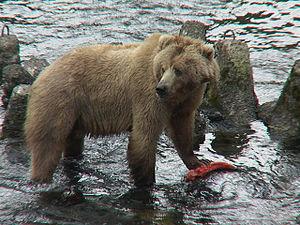
L'ours kodiak est une sous-espèce de l'ours brun habitant les îles de l'archipel Kodiak en Alaska.
Les Carnivores sont un ordre de mammifères placentaires du super-ordre des Laurasiathériens. Ils se distinguent par une mâchoire et une denture qui leur permet de chasser et de manger d'autres animaux. Une des synapomorphies qui caractérisent les Carnivores est la présence d'une carnassière. Les canines sont transformées en crocs. Leur cerveau est de type gyrencéphale.